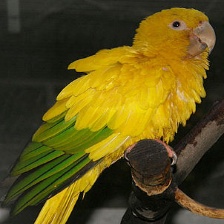
Species: GOLDEN PARAKEET
Scientific name: GUARUBA GUAROUBA